MacKenzie Scott

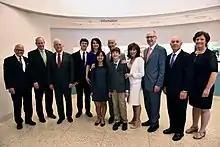
At a naturalization ceremony on June 14, 2016 (center in the back)

Scott was married to Jeff Bezos, whom she met while working as an administrative assistant at D. E. Shaw in 1992. After three months of dating, they married and moved from Manhattan to Seattle, Washington, in 1994. They have four children: three sons and a daughter, whom they adopted. Their oldest son was born in 2000.